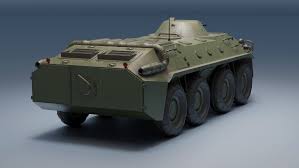
Label: BTR